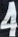
Number: 4